Italian resistance movement

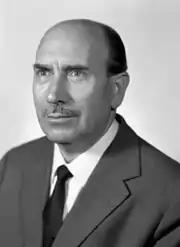
Walter Audisio, the Italian partisan believed to have executed Benito Mussolini

Not all resistance members were Italians; many foreigners had escaped POW camps or joined guerrilla bands as so-called "military missions". Among them were Yugoslavs, Czechs (deserters from the Protectorate of Bohemia and Moravia army, in Italy for guard/patrol duty in 1944), Russians, Ukrainians, Dutch, Spaniards, Greeks, Poles, German defectors and deserters disillusioned with Nazism and Britons and Americans (ex-prisoners or advisors deployed by the SAS, SOE and OSS). Some later became well-known, such as climber and explorer Bill Tilman, reporter and historian Peter Tompkins, former RAF pilot Count Manfred Beckett Czernin, and architect Oliver Churchill. George Dunning recorded his experiences of fighting with the partisans in his book "Where bleed the many".